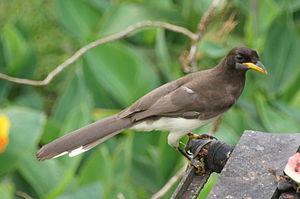
Le Geai enfumé est une espèce de passereau de la famille des Corvidae.